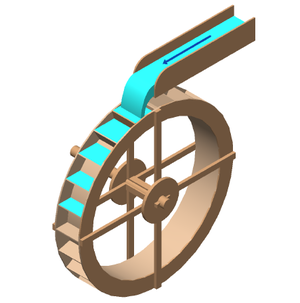
Vandmølle / Vandmølletyper / Vertikalmøller
Princippet ved et vandhjul (her: overfaldshjul).
En vandmølle er en transducer, som omdanner energien i strømmende vand til mekanisk arbejde. Vandmøller, det vil sige vandkraft, var før dampmaskinen den væsentligste kilde til energi i den ældste industriproduktion. Vandet blev stemmet op og en vandmølle anlagt. Kendetegnende var, at vandkraften blev udnyttet på stedet ved brug af forskellige slags tandhjul og kamaksler af træ og eventuelt remmetræk.